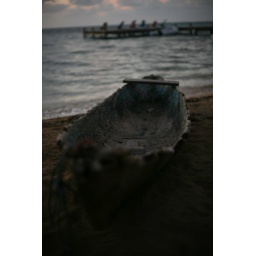
Old boat on the beach in Tobacco Key, Belize